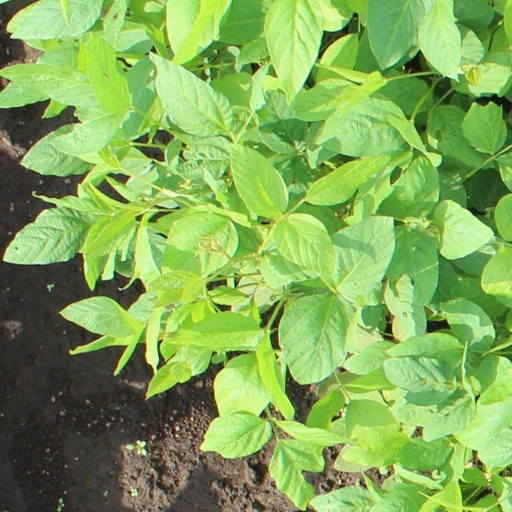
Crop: soybean